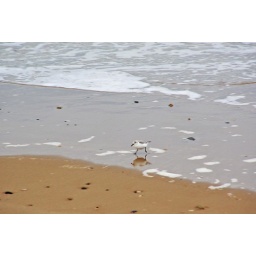
Wading bird running around on Rhyl beach. I think it is either a Knot or a Sanderling.